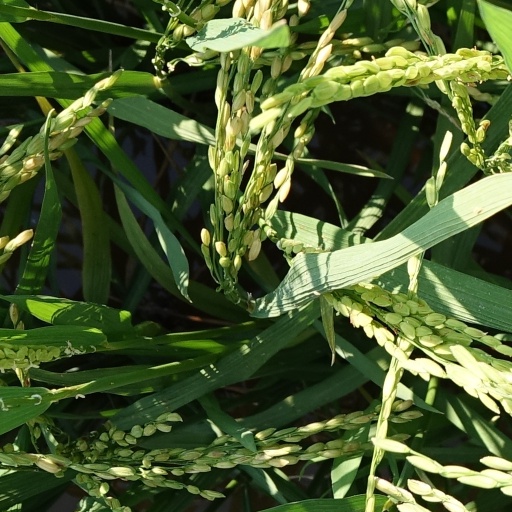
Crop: rice